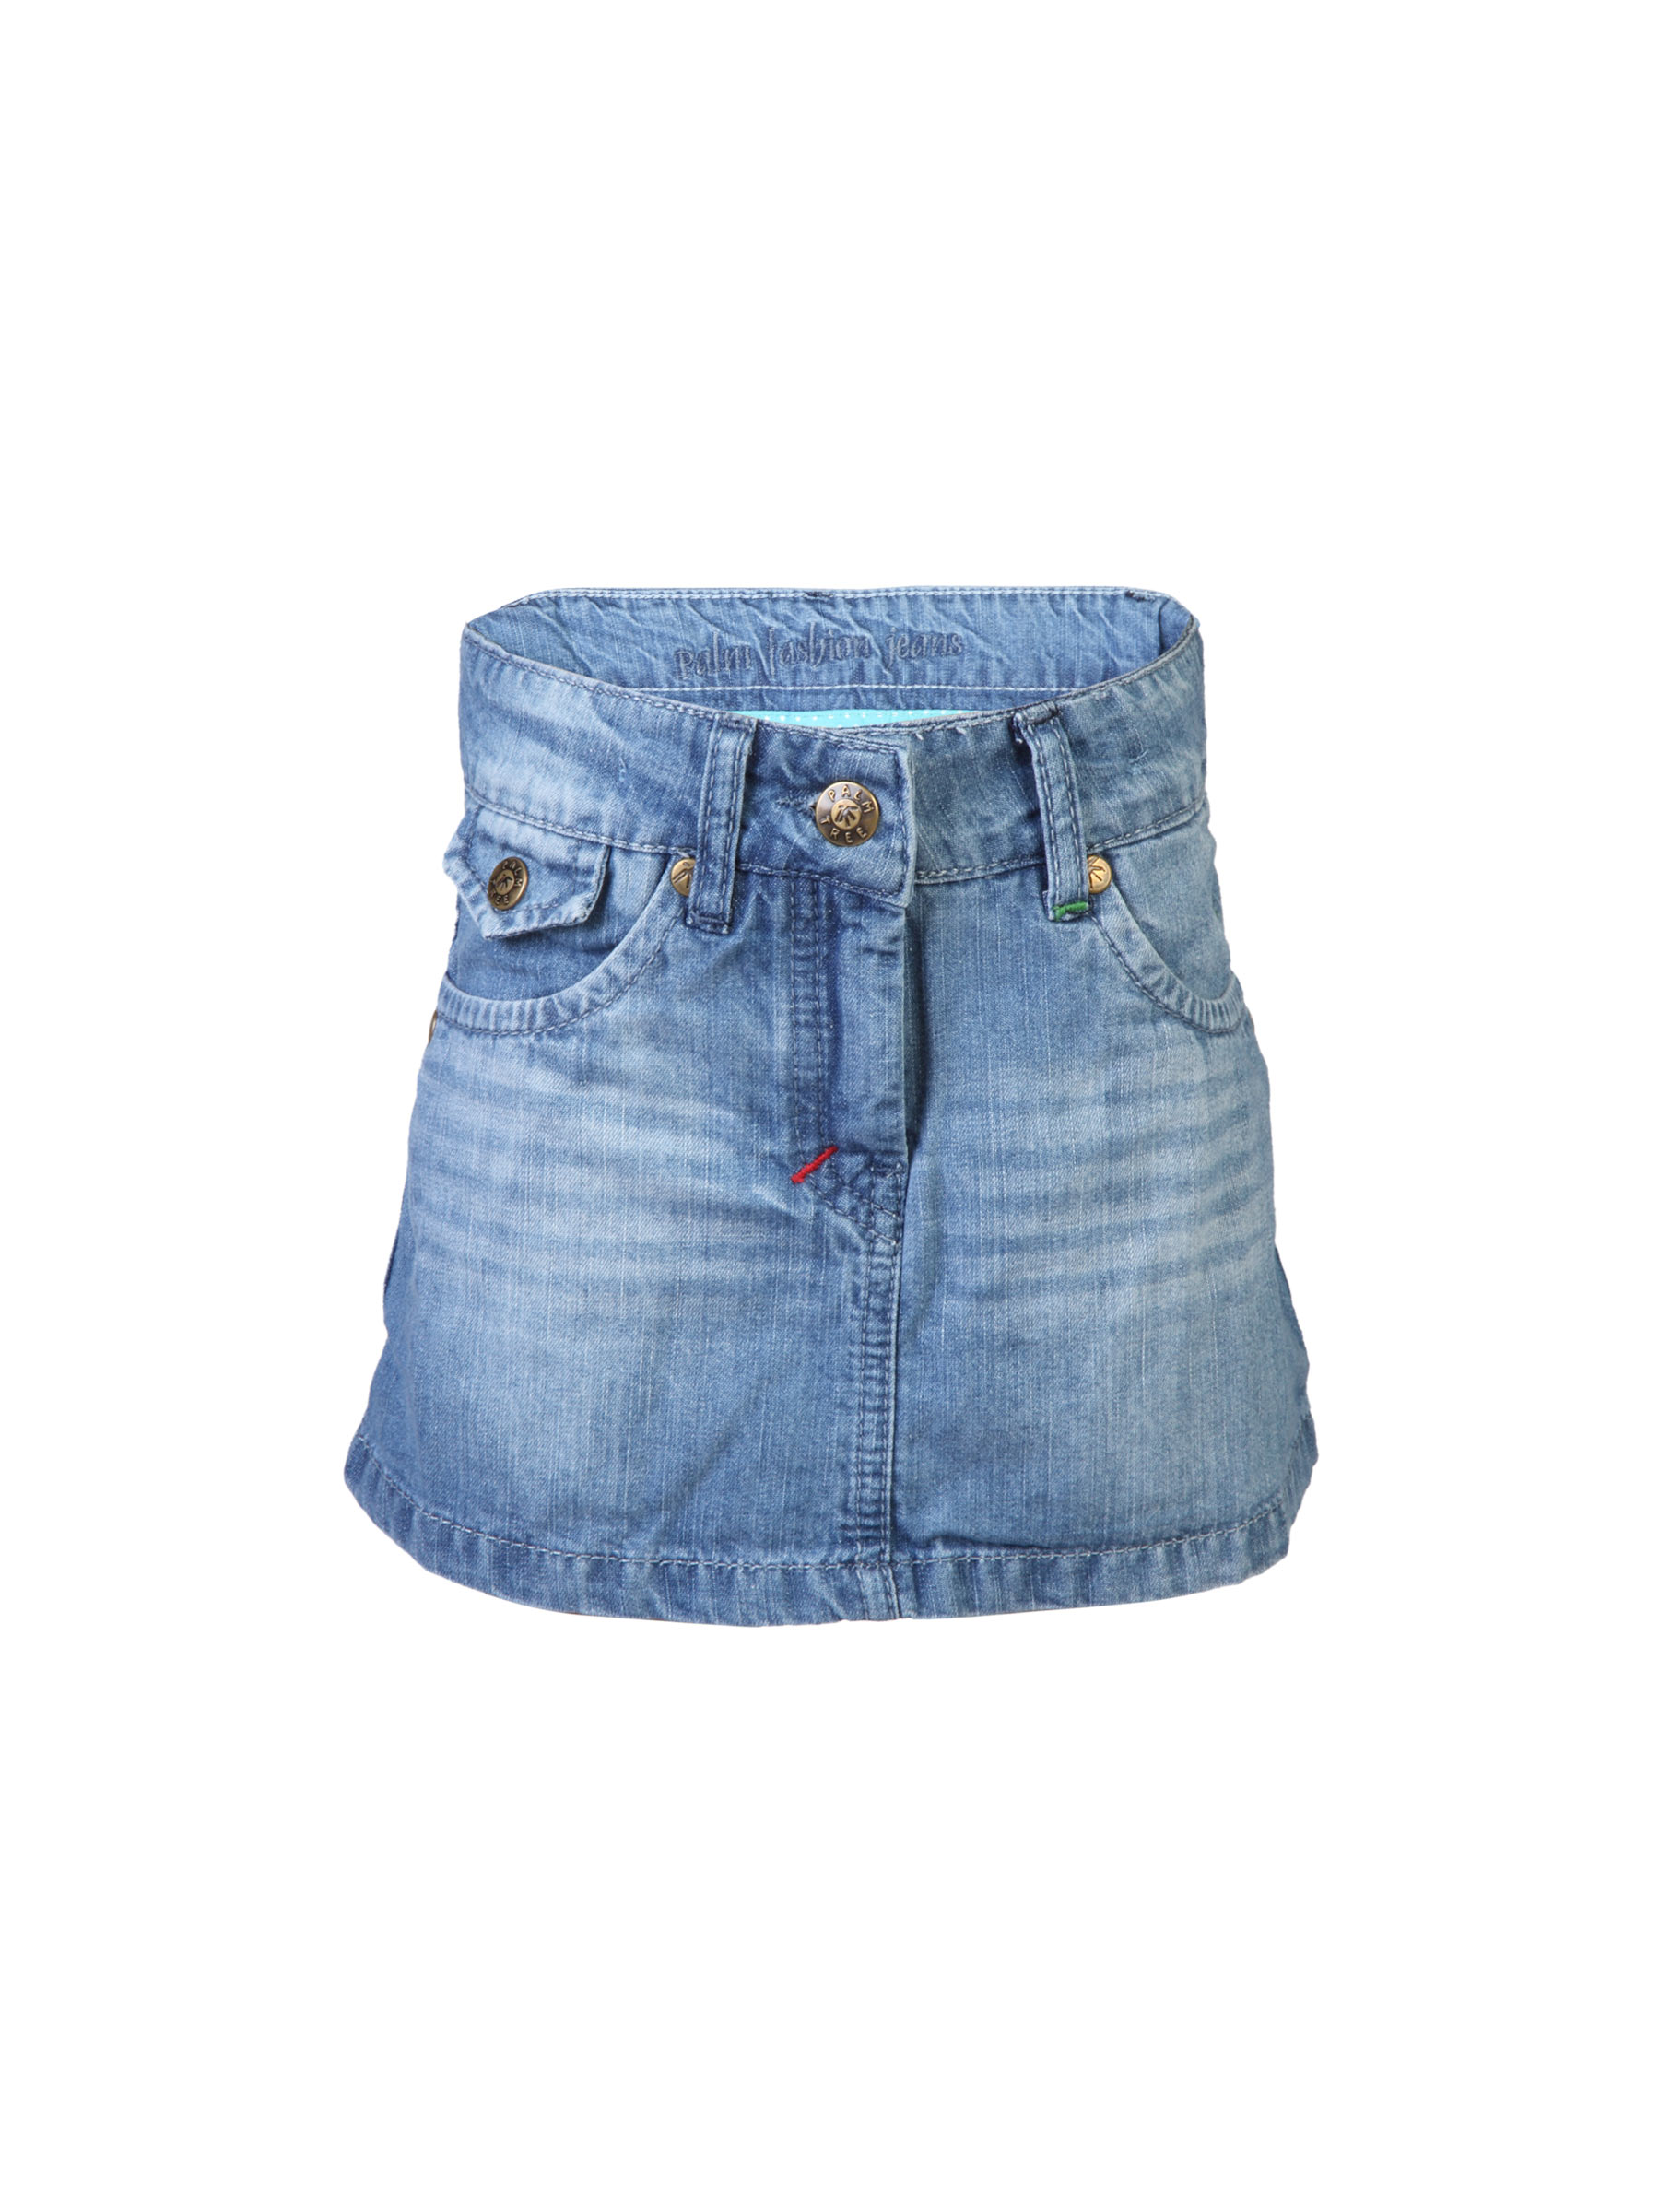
Palm Tree Kids Girl Washed Blue Skirts
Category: Apparel / Bottomwear / Skirts
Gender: Women
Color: Blue
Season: Fall 2011
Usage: Casual